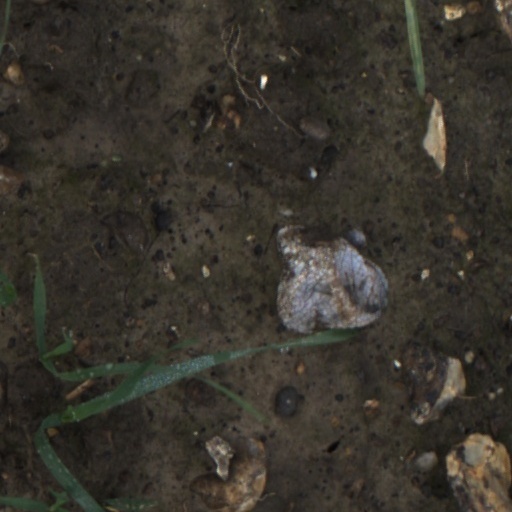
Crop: wheat